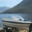
Label: ship